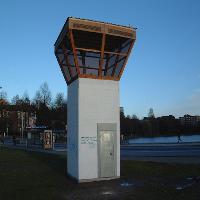
Weather: sun or clear